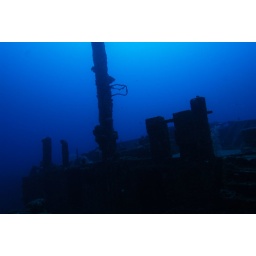
A 210' cargo boat sitting upright, on a sandy bottom, in 100' of water